Julieta Schildknecht

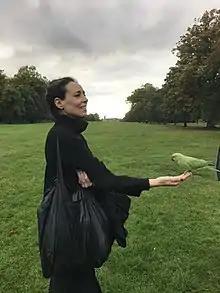
Julietta Schildknecht in 2017

Julieta Schildknecht (born April 7, 1960, in São Paulo) is a Swiss-Brazilian photographer and journalist.